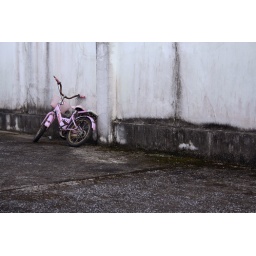
Nice shot of pink bike against a dirty wall.